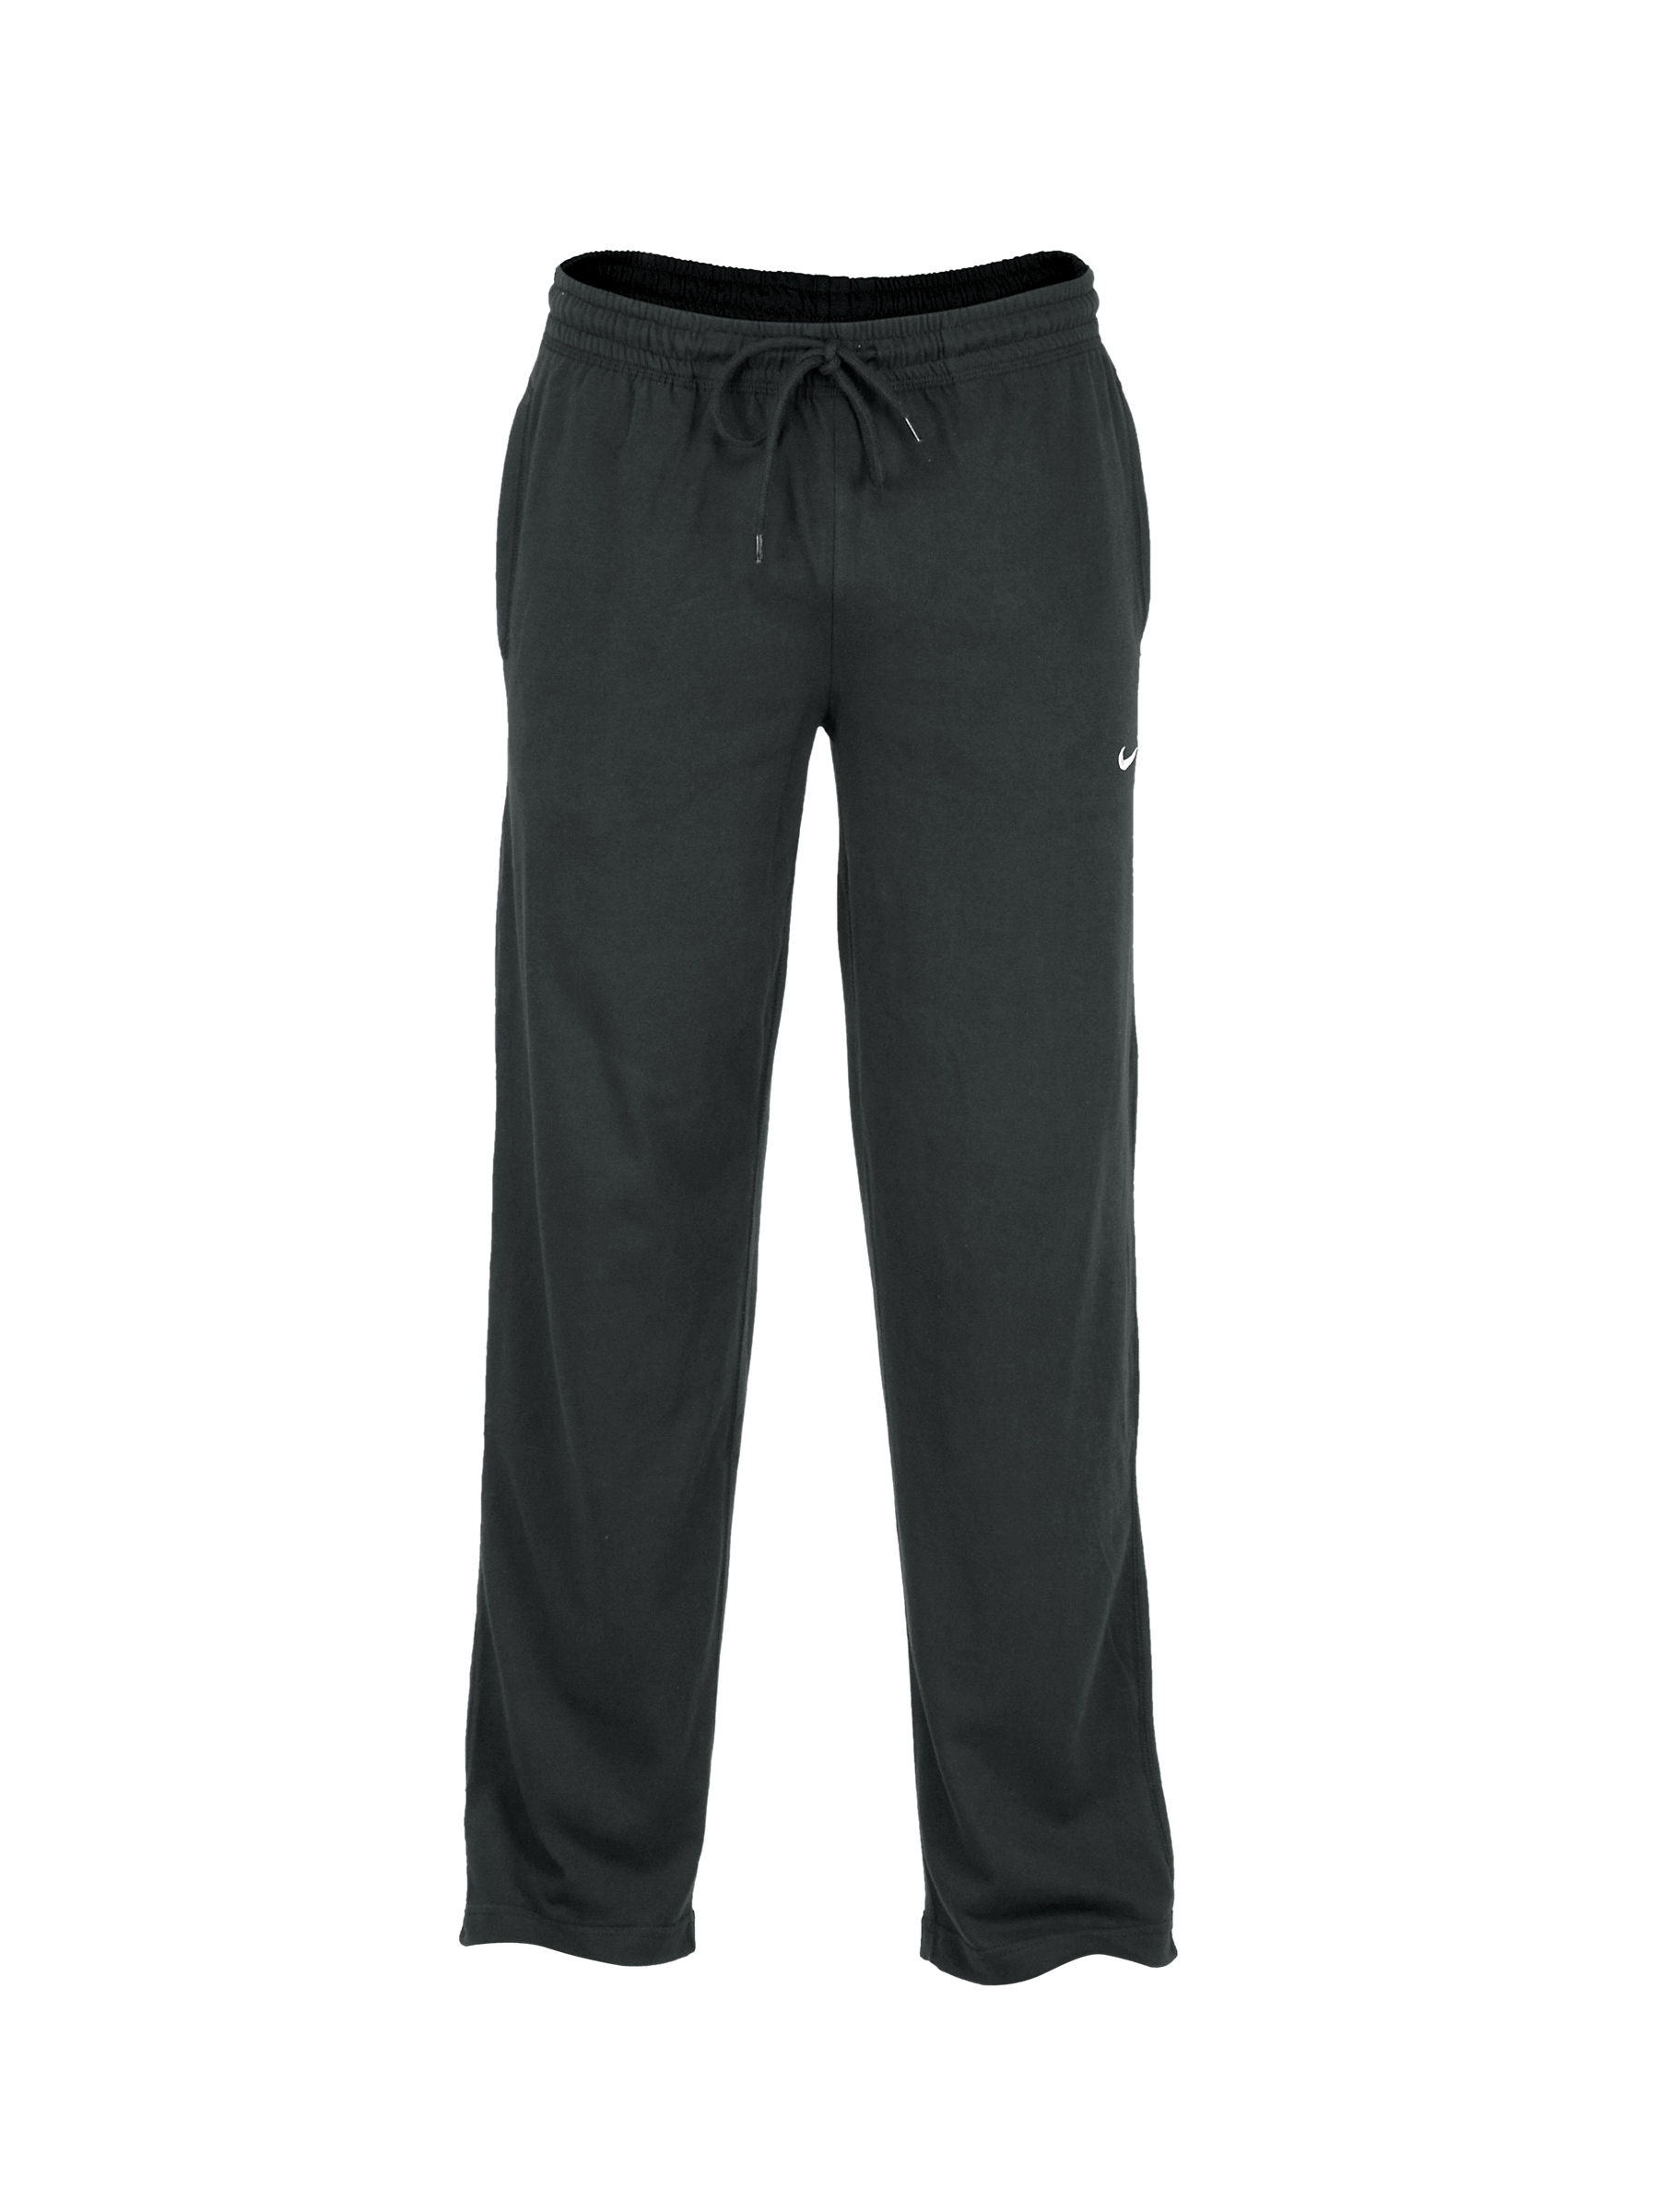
Nike Men Crickt Black Track Pants
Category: Apparel / Bottomwear / Track Pants
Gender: Men
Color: Black
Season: Fall 2011
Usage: Sports